List of Brigham Young University faculty

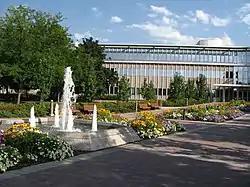
Smoot Administration Building on the BYU campus

This list of Brigham Young University faculty includes notable current and former instructors and administrators of Brigham Young University (BYU), a private, coeducational research university owned by the Church of Jesus Christ of Latter-day Saints and located in Provo, Utah, United States. It includes faculty at its related academic colleges and two schools, including the Marriott School of Management and the J. Reuben Clark Law School. As of the fall of 2007, BYU employed 1,300 instructional faculty, 88% of whom were tenured or on tenure track, and approximately 2,900 administrative and staff personnel. Part-time employees included approximately 900 faculty, administrative and staff personnel and 12,000 students.